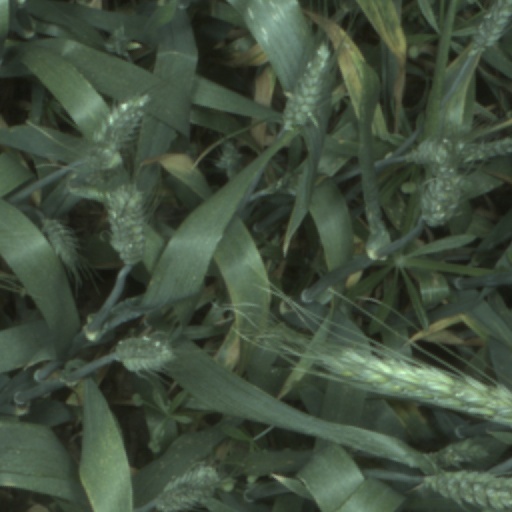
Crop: wheat